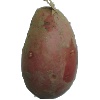
Label: Potato Red 1